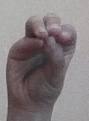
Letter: ha